Cesar Newashish

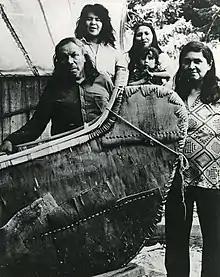
Cesar Newashish in 1979, during the shooting of the series ""Les six saisons atikamekw"" (The six Atikamekw seasons)

Cesar Newashish (1904–1994) was an Atikamekw (First Nations) canoe maker and elder. He was born in 1904 in Manawan, Quebec, a settlement located about 200 kilometres north of Montreal, Quebec.